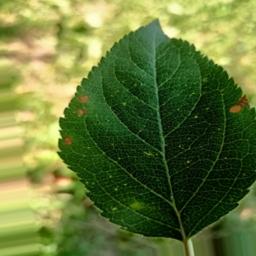
Label: Alternaria